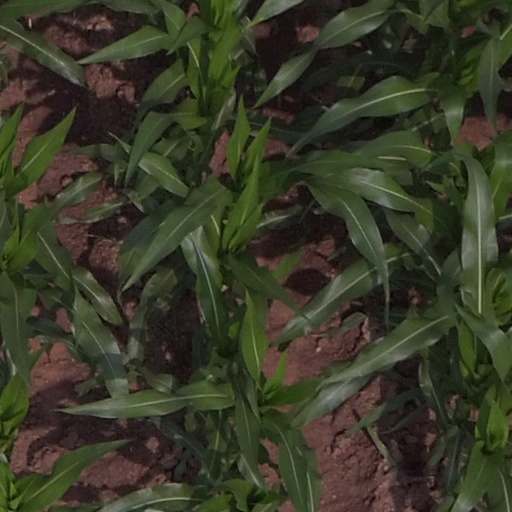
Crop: maize; corn